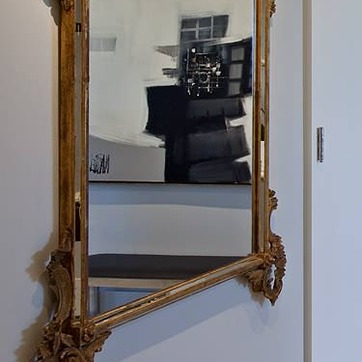
Material: mirror